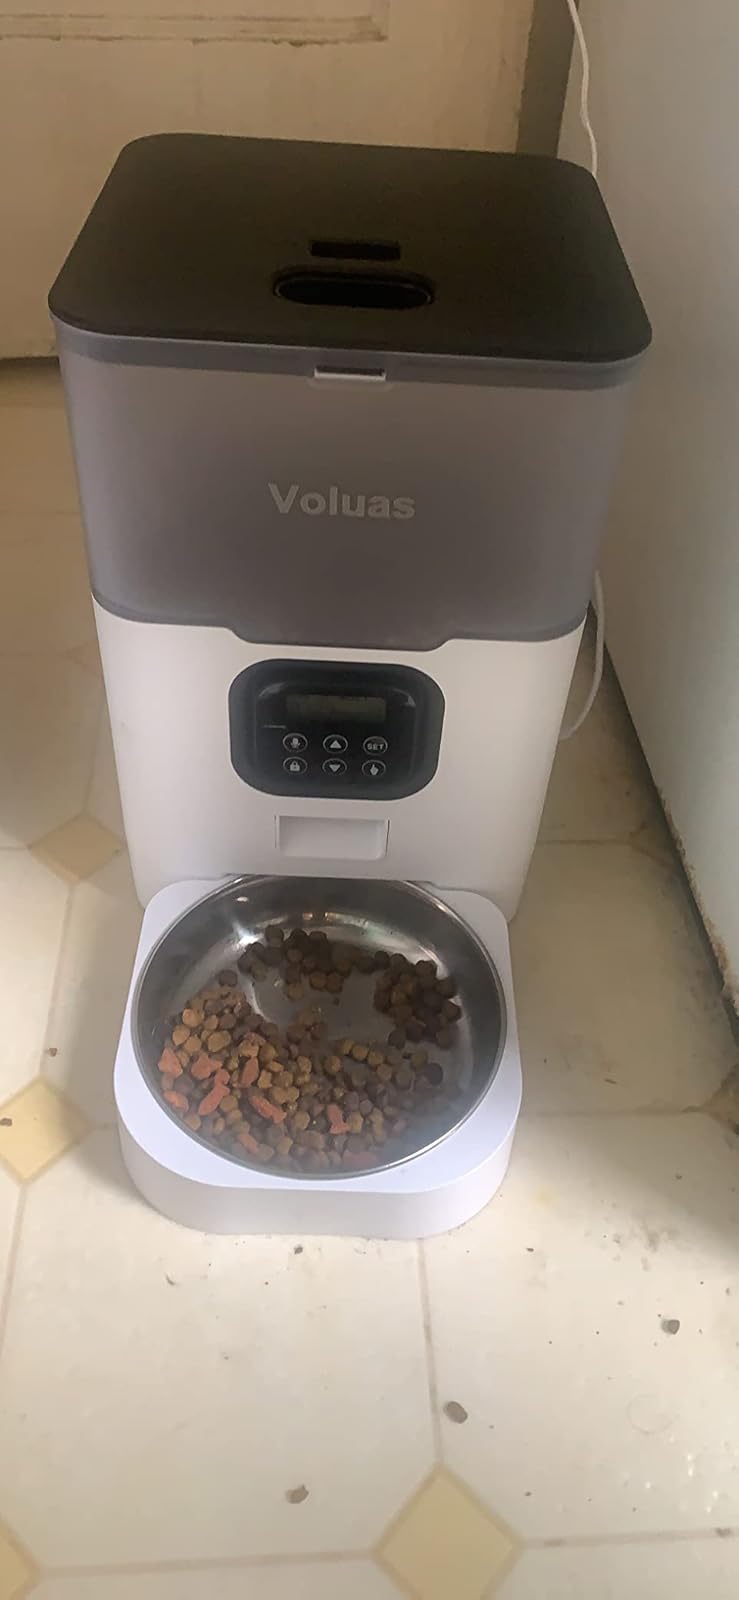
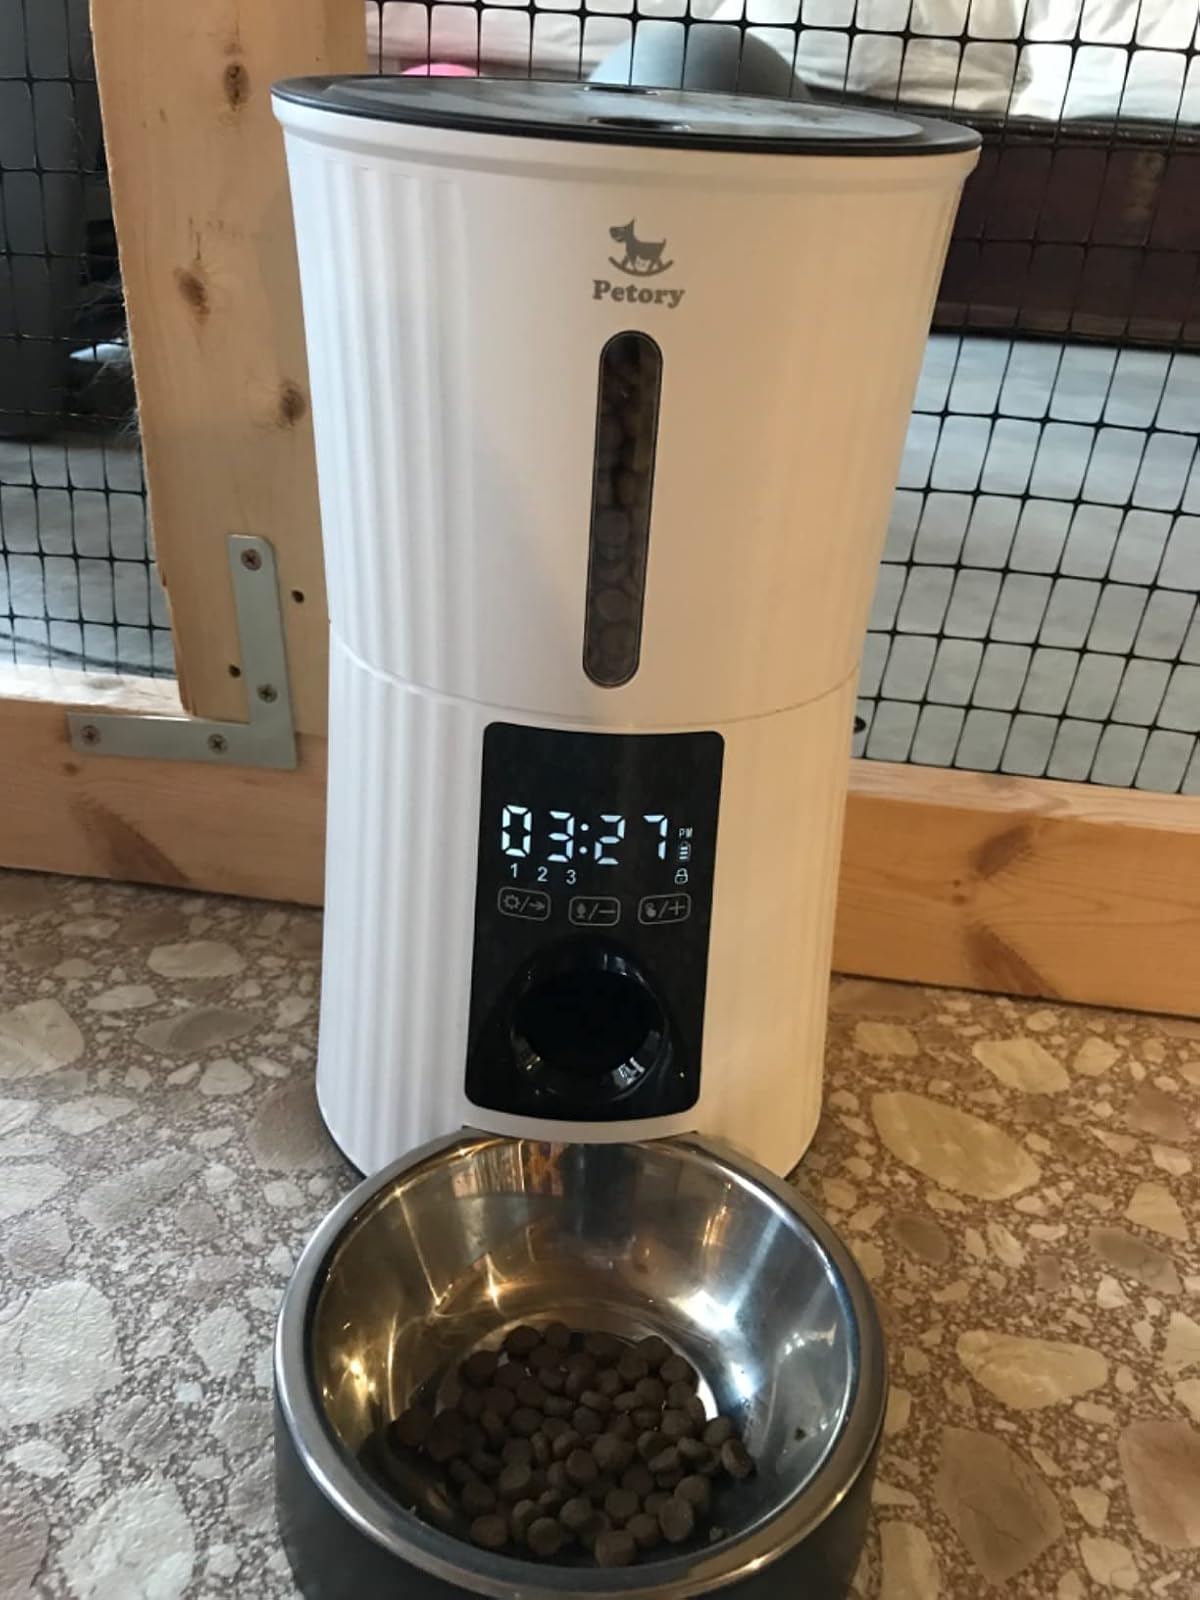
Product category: items_feeder
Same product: no